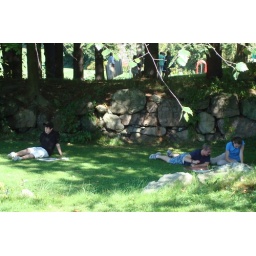
An Art class sketches outside the library in the location of the original cattle barn surrounded by stones from the foundation.